Balmoral, New South Wales

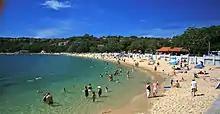
Balmoral Beach immediately south of Rocky Point

Balmoral features Balmoral and Edwards Beaches, both of which are separated by the outcrop of Rocky Point. Both beaches are usually referred to as simply Balmoral. The locality has views across the entrance to Middle Harbour to North Head, Manly, and Clontarf. The harbour beaches face north east and is sheltered from ocean swell by Middle Head. The entire beach is listed on the Register of the National Estate as the 'Balmoral Beach Conservation Area'. The conservation area includes the promenade, the esplanade, the Rotunda and the Bathers' Pavilion, which date back to the 1930s.